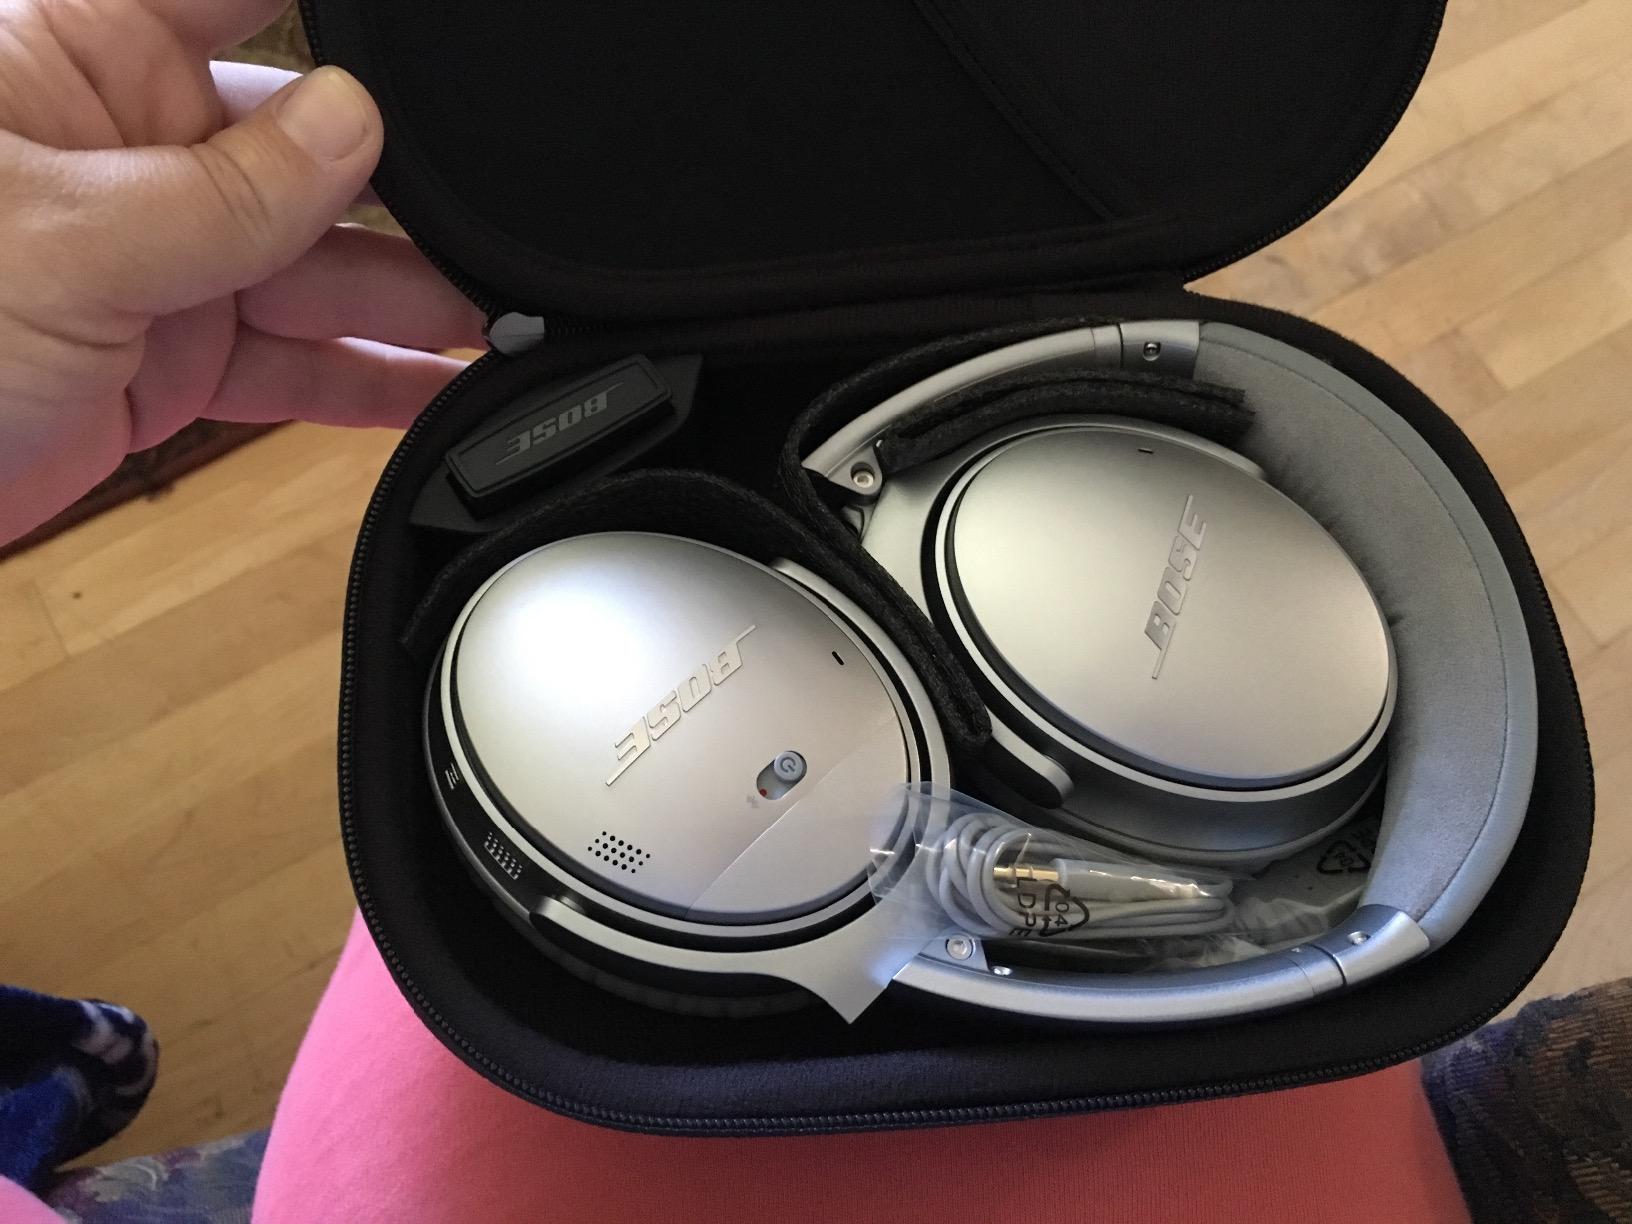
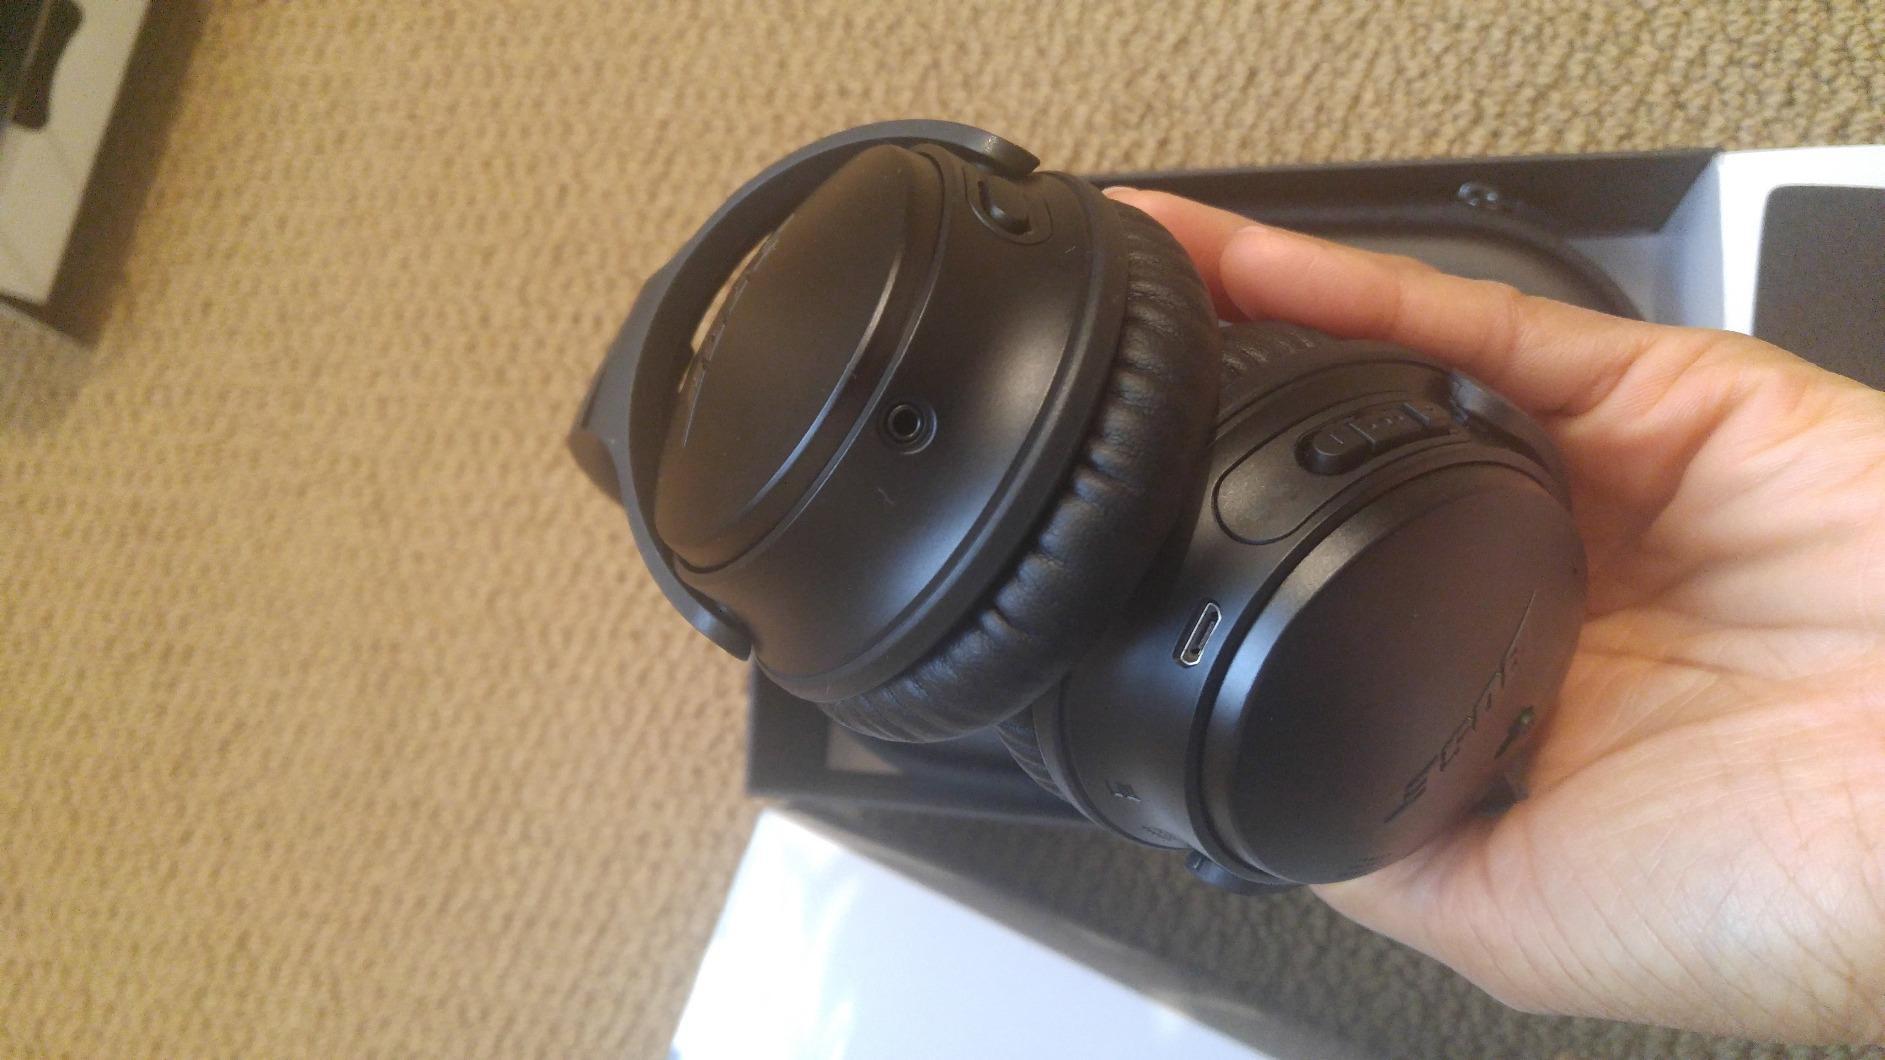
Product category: headphones
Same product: no